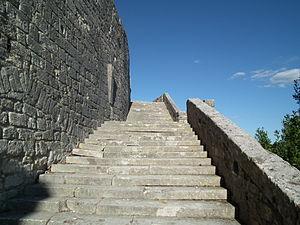
Le grand escalier reliant la ville basse à la terrasse du château, à Pons
Le donjon de Pons est situé dans la commune de Pons en Charente-Maritime. Cette tour est l'ancien donjon du château de Pons. Haut de 33 m, il est visible de très loin et constitue le symbole de la ville.